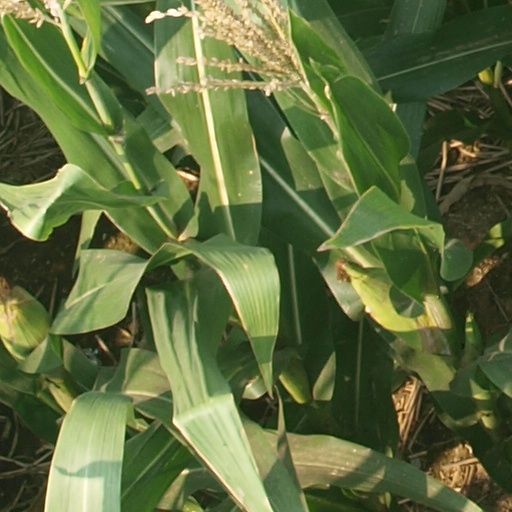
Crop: maize; corn